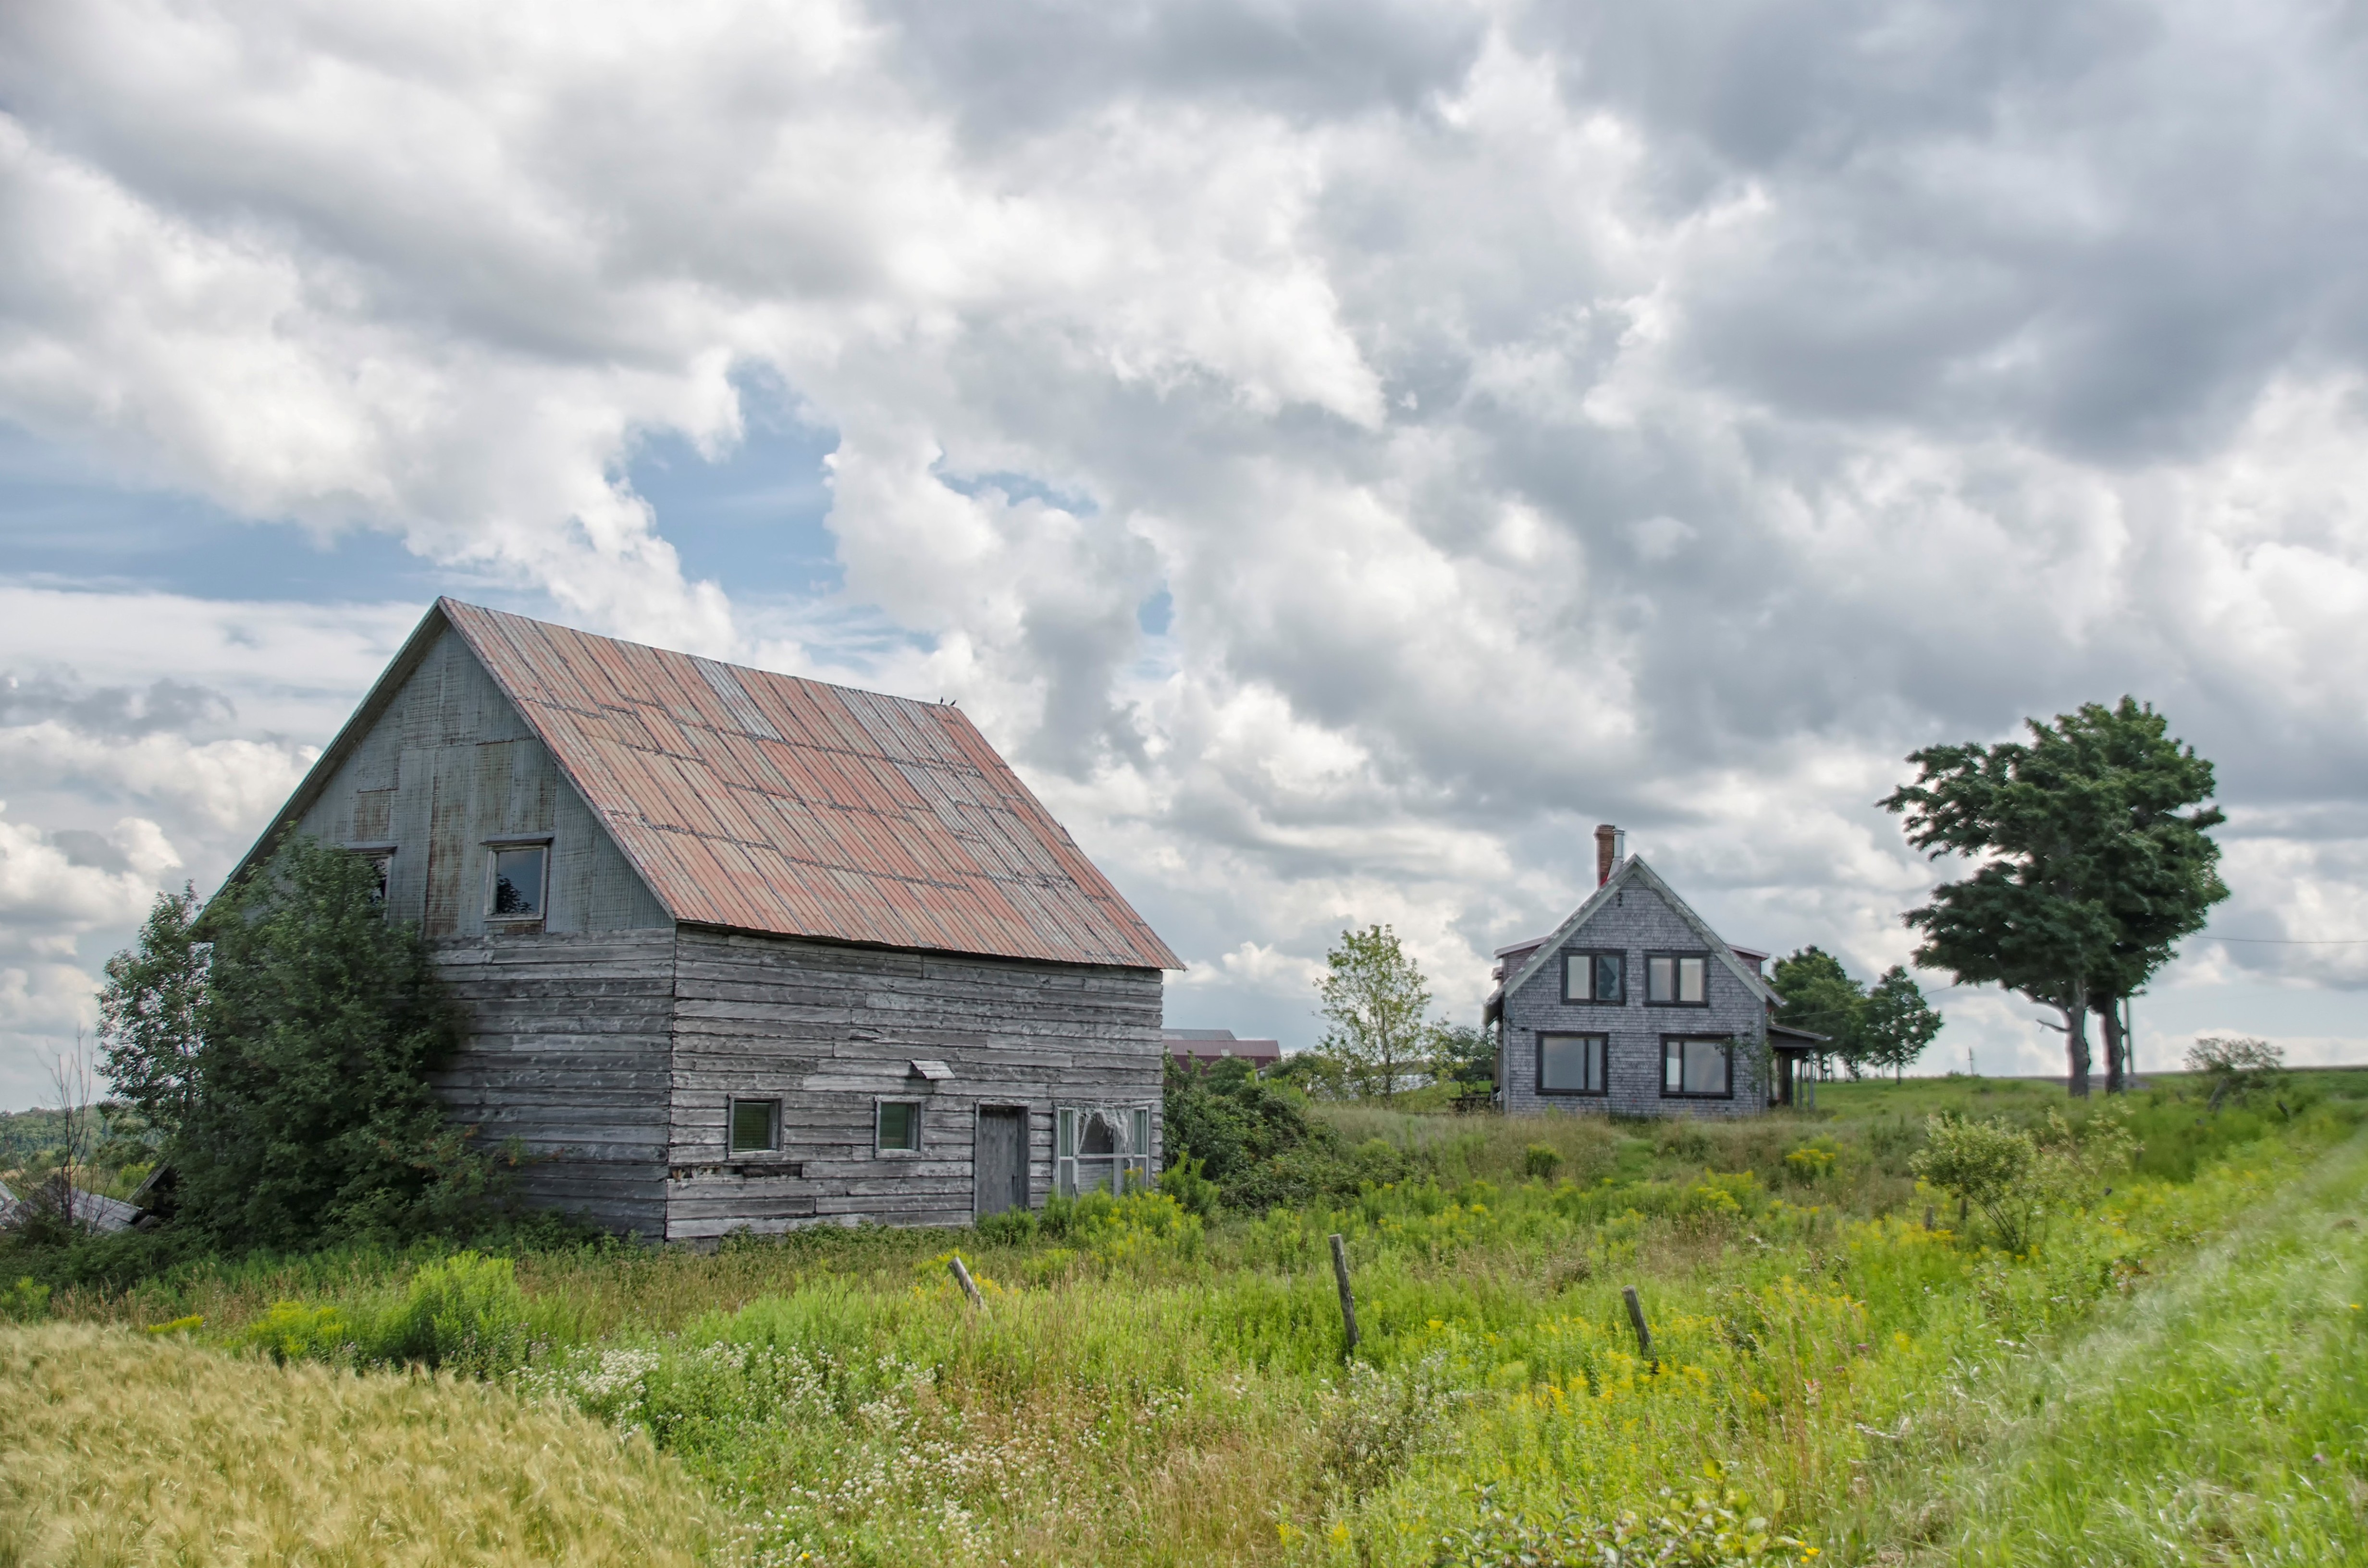
nature, field, farm, prairie, building, barn, cottage, church, chapel, canada, farmhouse, estate, quebec, sherbrooke, rural area